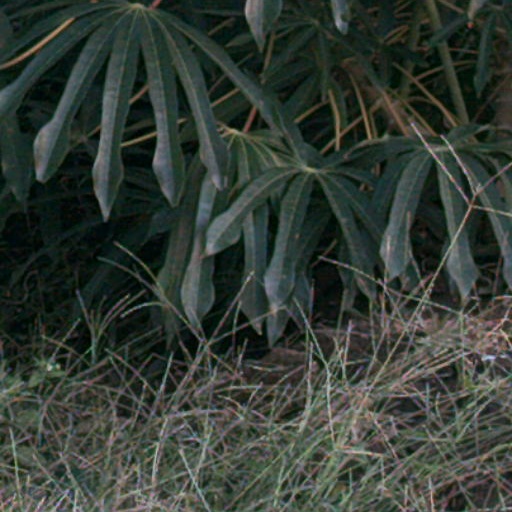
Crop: cassava